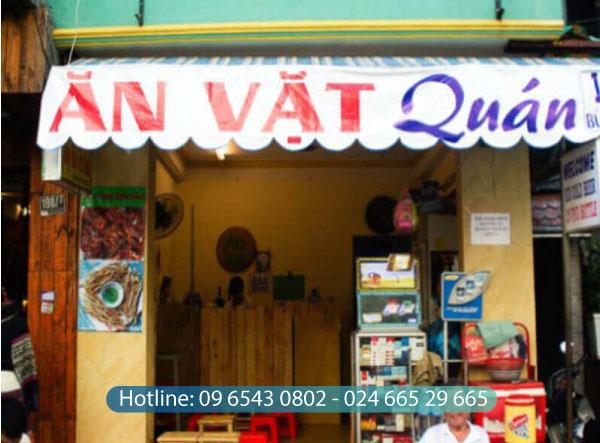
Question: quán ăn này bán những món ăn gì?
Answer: những món ăn vặt